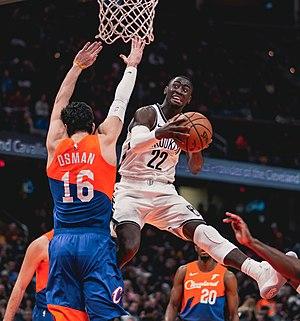
Caris Coleman LeVert, né le 25 août 1994 à Pickerington, Ohio, est un joueur américain de basket-ball. Il évolue au poste d'arrière.